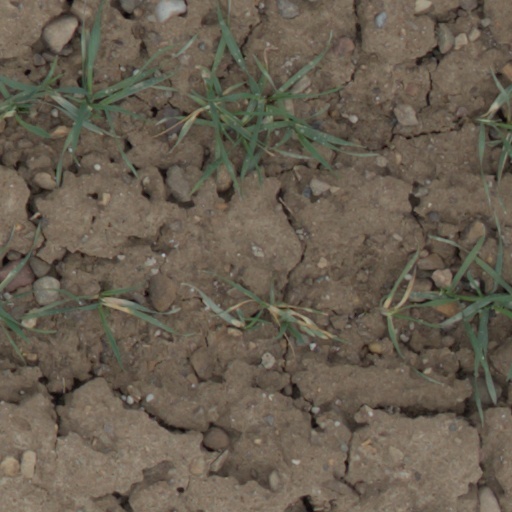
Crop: wheat